Scouting controversy and conflict

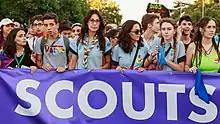
Spanish Scouts marching in Madrid for LGBT rights during the WorldPride 2017 parade.

In the United States, up until July 2015, "avowed homosexuals" were not allowed to be adult leaders; the national administration of the Boy Scouts of America, the country's only WOSM member, no longer believes that homosexual leaders prevent Scouting from reflecting traditional family values. The Girl Scouts of the USA, by contrast, maintain a "don't ask, don't tell" policy. Homosexual people are not restricted from membership or leadership positions in Scouts Canada, the Baden-Powell Service Association in the United States, Scouts Australia.